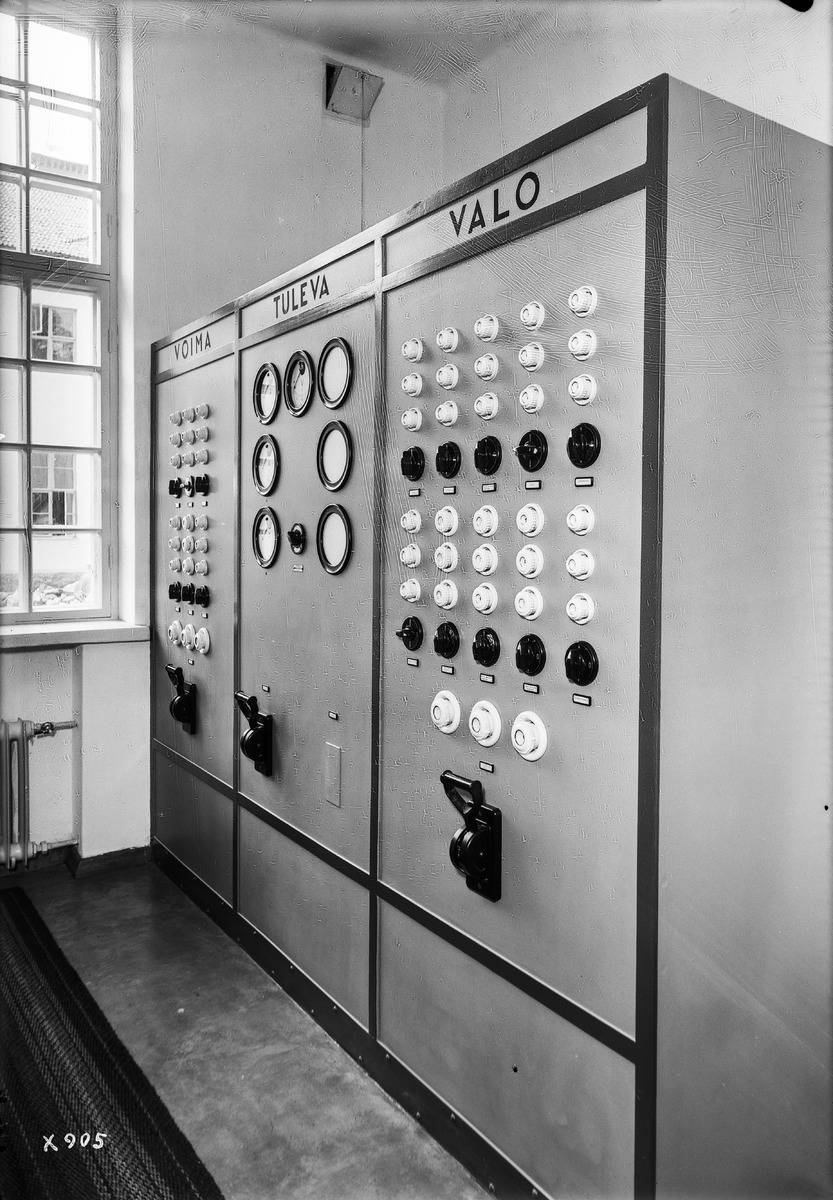
Oulun seudun piirimielisairaalan lämpökeskus
The heating plant of Oulu district mental hospital
sisällön kuvaus: Oulun seudun piirimielisairaalan lämpökeskuksen laitteistoa 4.9.1937. content description: Equipment of the heating plant of Oulu district mental hospital on September 4, 1937.
Vuosi: 1937
Paikka: Suomi, Oulu, Suomi, Pohjois-Pohjanmaa, Oulu
Aiheet: Oulun seudun piirimielisairaala; sisäkuva; mielisairaalat; psykiatriset sairaalat; lämpökeskukset; lämmitys; koneet; laitteet; machines; equipment; heating; heating plants; mental hospitals; psychiatric hospitals; asylums